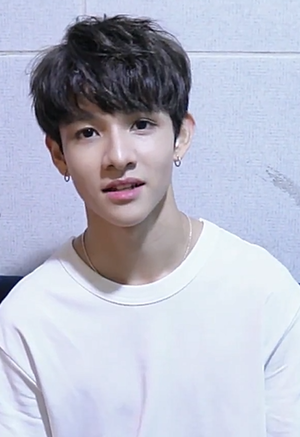
Samuel Kim Arredondo dit Samuel, né le 17 janvier 2002, est un chanteur américain basé en Corée du Sud. Il est principalement connu pour avoir participé à la deuxième saison de l’émission Produce 101. Il a été membre du duo de hip-hop 1PUNCH.